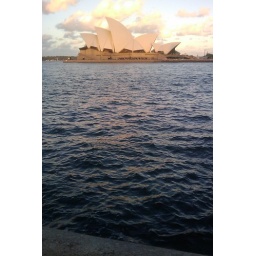
sydney opera house over the water